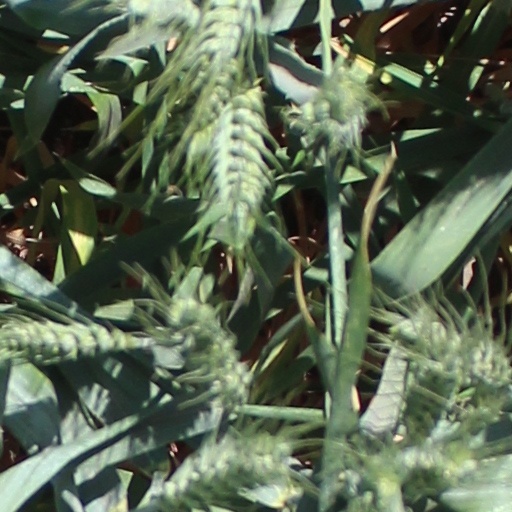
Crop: wheat